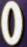
Number: 0